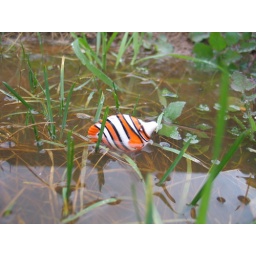
jacob by the orange tree